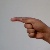
The image shows a hand gesture representing the letter 'G' in Indian Sign Language.